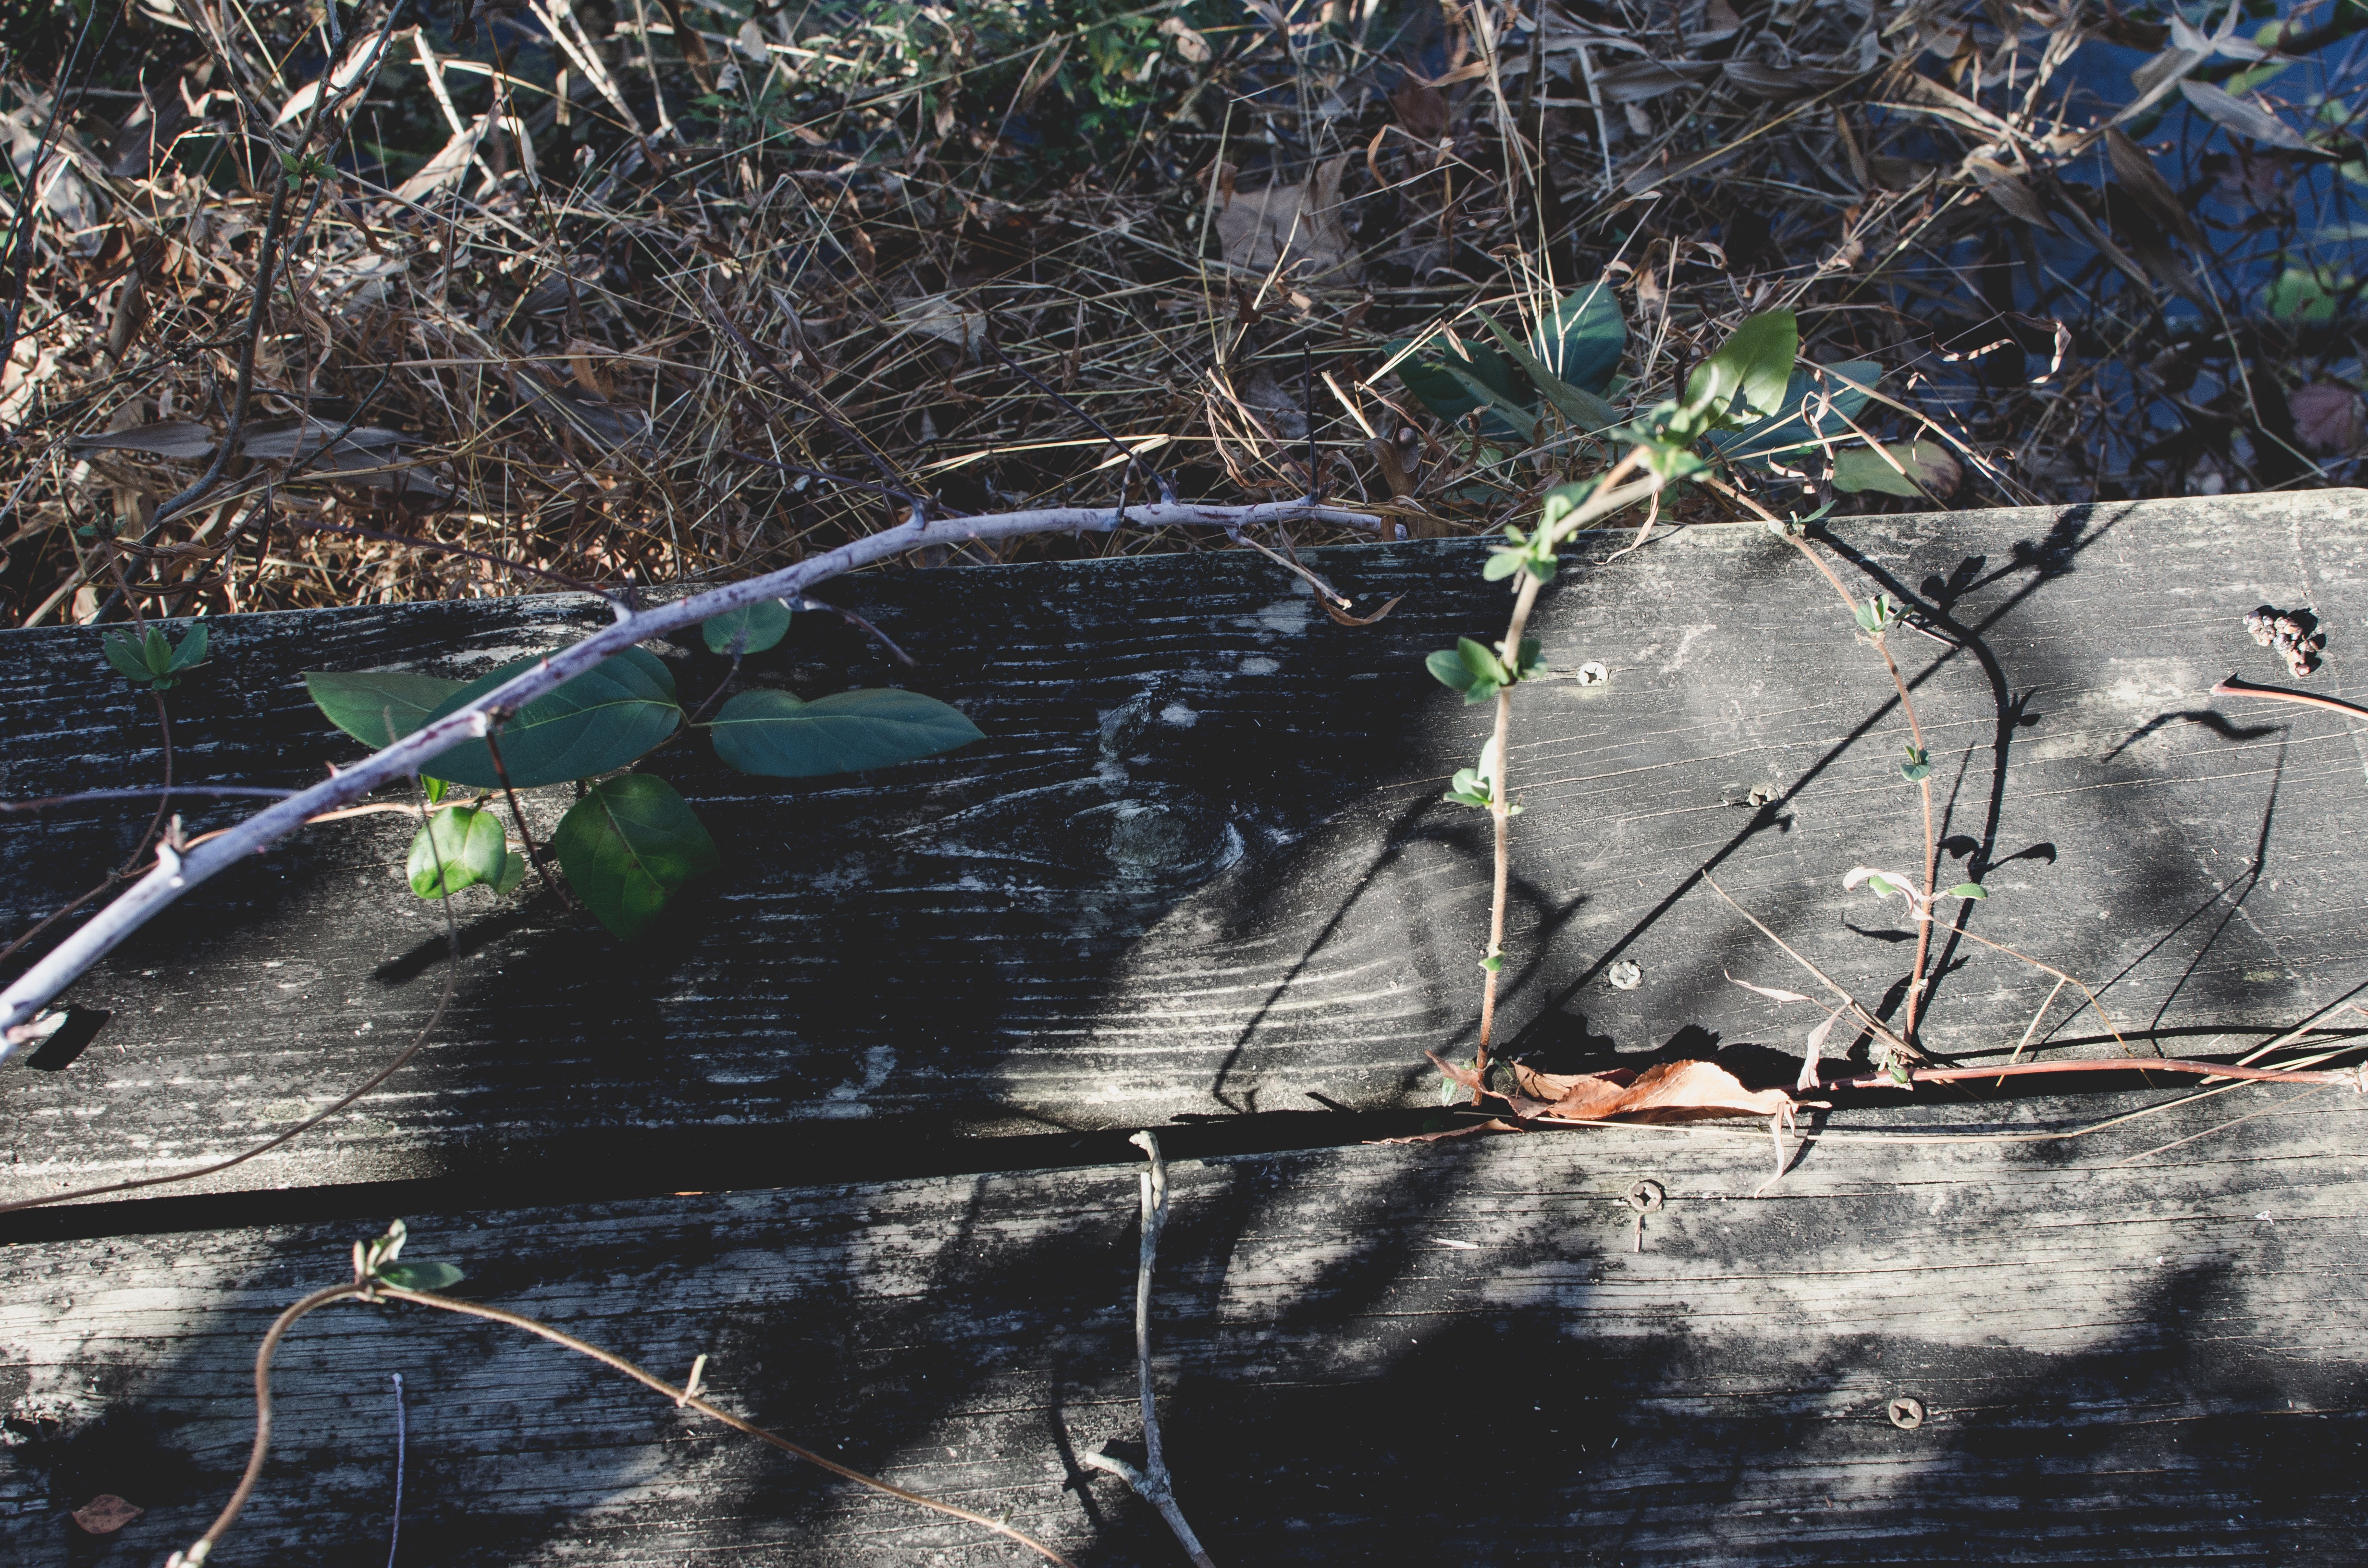
reptile